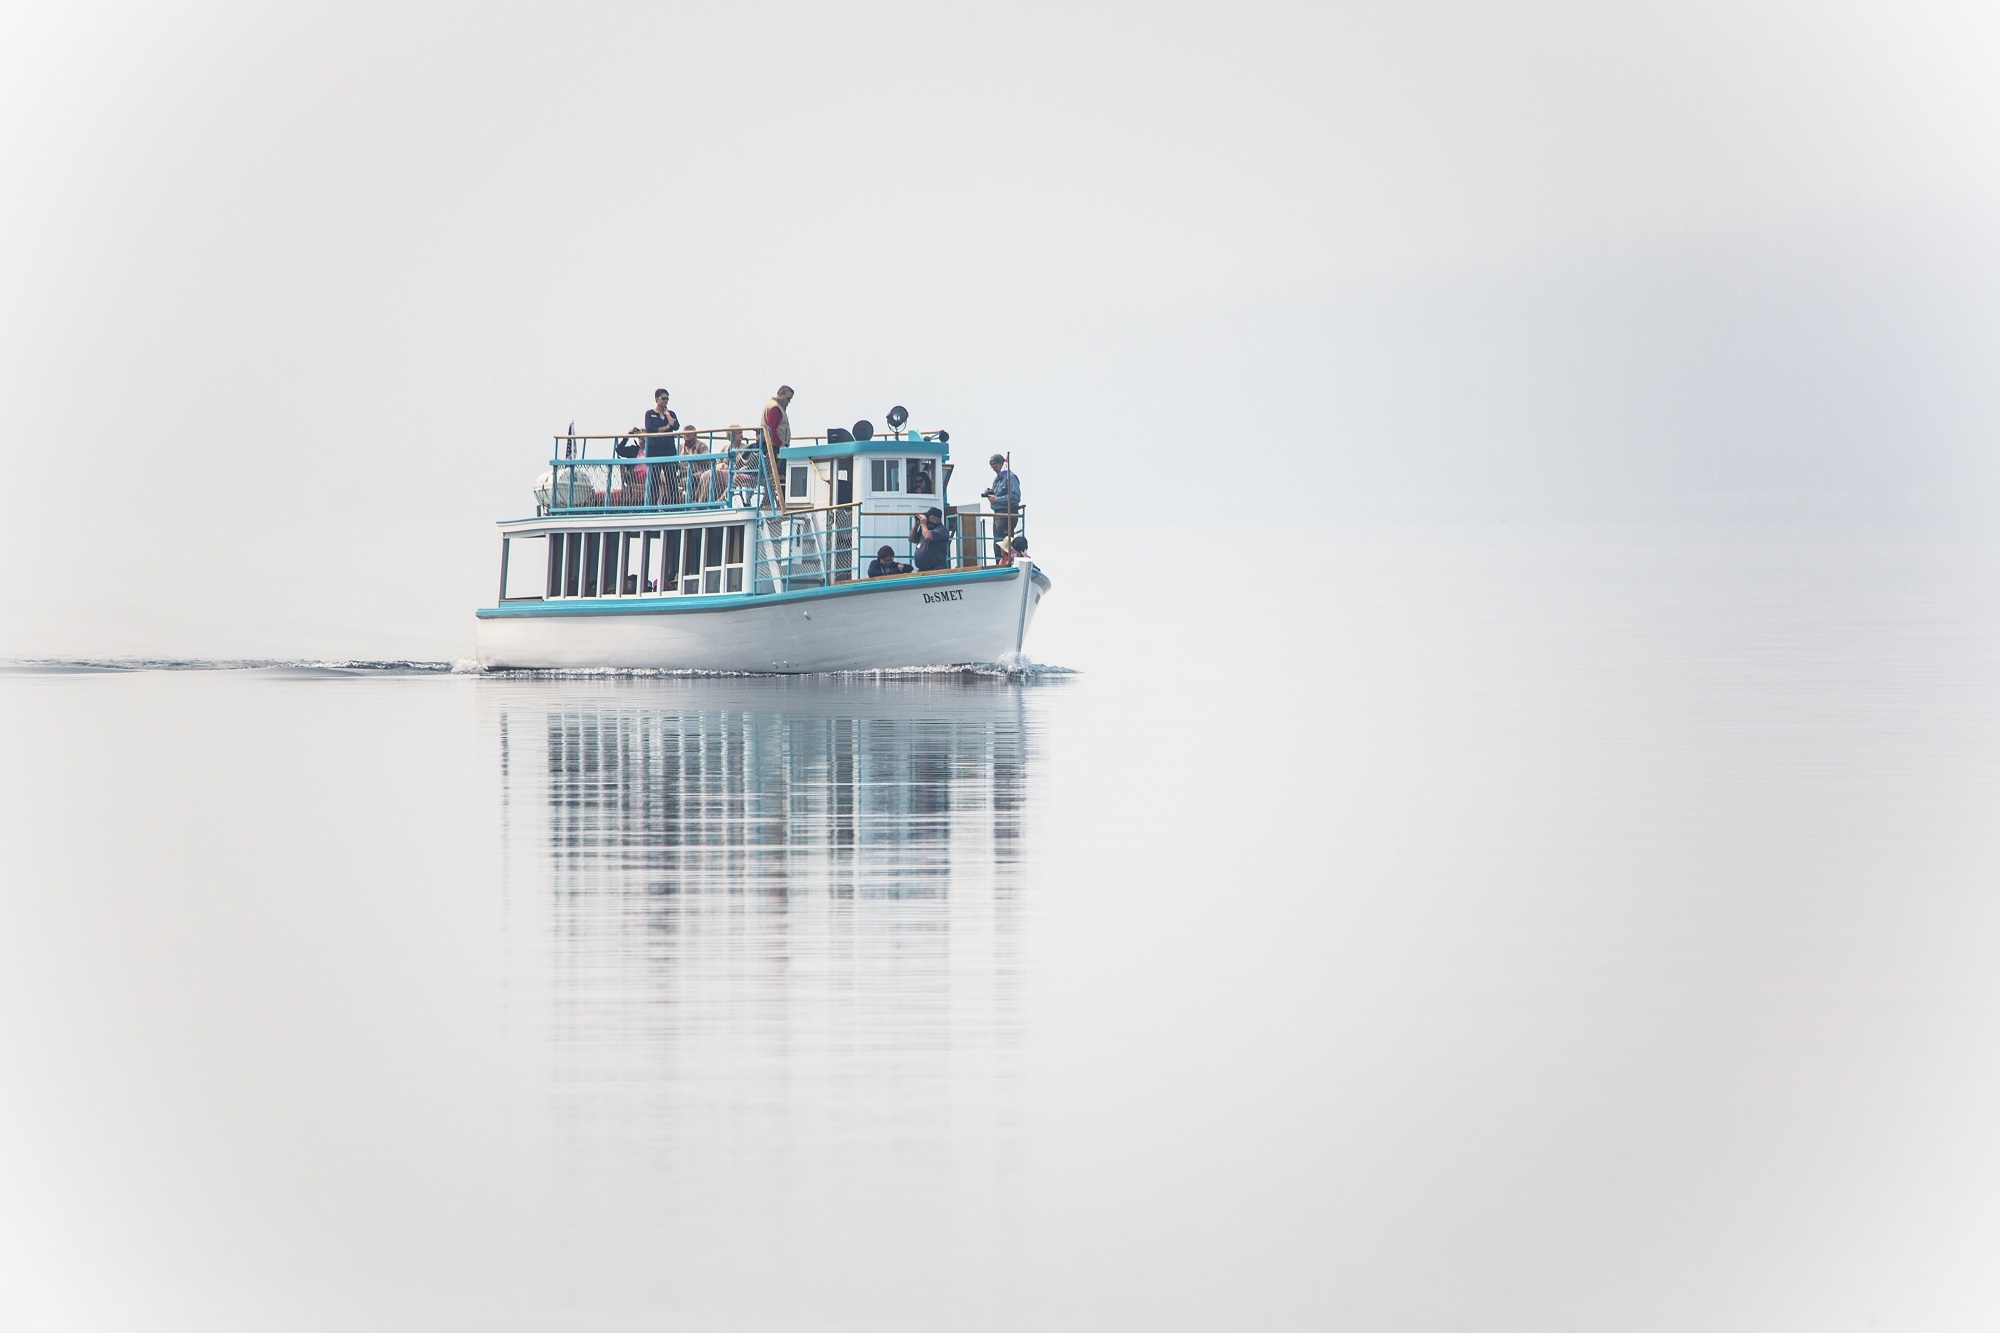
water, ship, recreation, reflection, vehicle, usa, historic, fun, quiet, watercraft, cruise ship, touring, montana, glacier national park, lake mcdonald, wooden boat, passenger ship, ocean liner, desmet